University of Pennsylvania

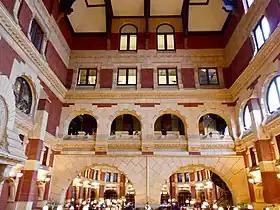
The interior of the School of Design's library

The present core campus covers over in a contiguous area of West Philadelphia's University City section, and the older heart of the campus comprises the University of Pennsylvania Campus Historic District. All of Penn's schools and most of its research institutes are located on this campus. The surrounding neighborhood includes several restaurants, bars, a large upscale grocery store, and a movie theater on the western edge of campus. Penn's core campus borders Drexel University and is a few blocks from the University City campus of Saint Joseph's University, which absorbed University of the Sciences in Philadelphia in a merger, and The Restaurant School at Walnut Hill College.